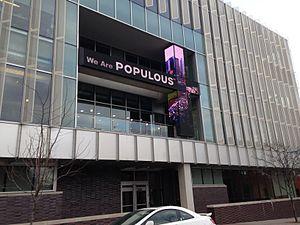
Populous, anciennement connu sous le nom de HOK Sport Venue Event, est un cabinet d'architecture américain spécialisée dans les installations sportives. Son siège est situé à Kansas City. Il était auparavant une division de l'agence d'architecture Hellmuth, Obata & Kassabaum.